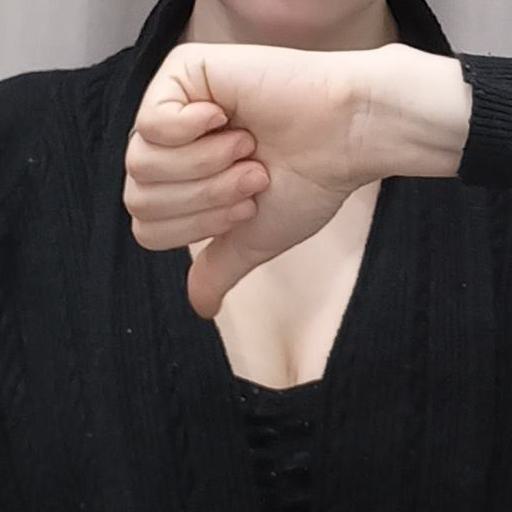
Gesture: dislike